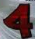
Number: 4